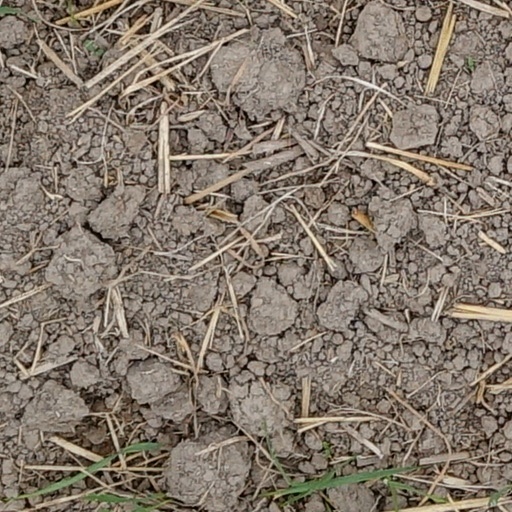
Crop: wheat